Avery Company

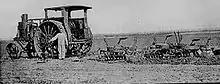
An Avery tractor pulling three sod cutters on a farm near Larned, Kansas, around 1916.

The Avery company made many traction engines, such as the 1907 steam tractor model. At that time steam was the only form of power and the tractor resembled a miniature locomotive. In 1909, Avery began manufacturing gasoline tractors. They shortly gained a reputation for producing huge tractors, including the very large for its day Avery steam traction engines, weighing each. Large tractors were needed across the prairie from North Dakota to Texas to turn the virgin sod, often with roots as thick as a man's thumb, into tillable soil. Even teams of 16 horses were not strong enough to pull gang plows through the dense bunch grasses whose roots grew as deep as into the earth. The first small steam traction engines, adapted from the design of stationary engines used to thresh wheat and gin cotton, weren't strong enough and broke down repeatedly.